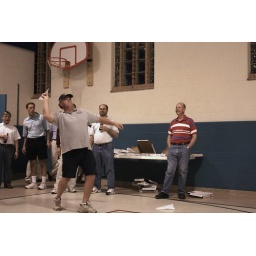
Gary Blanke tosses his paper airplane during a Men's Club meeting in April 2010. Several other members look on.